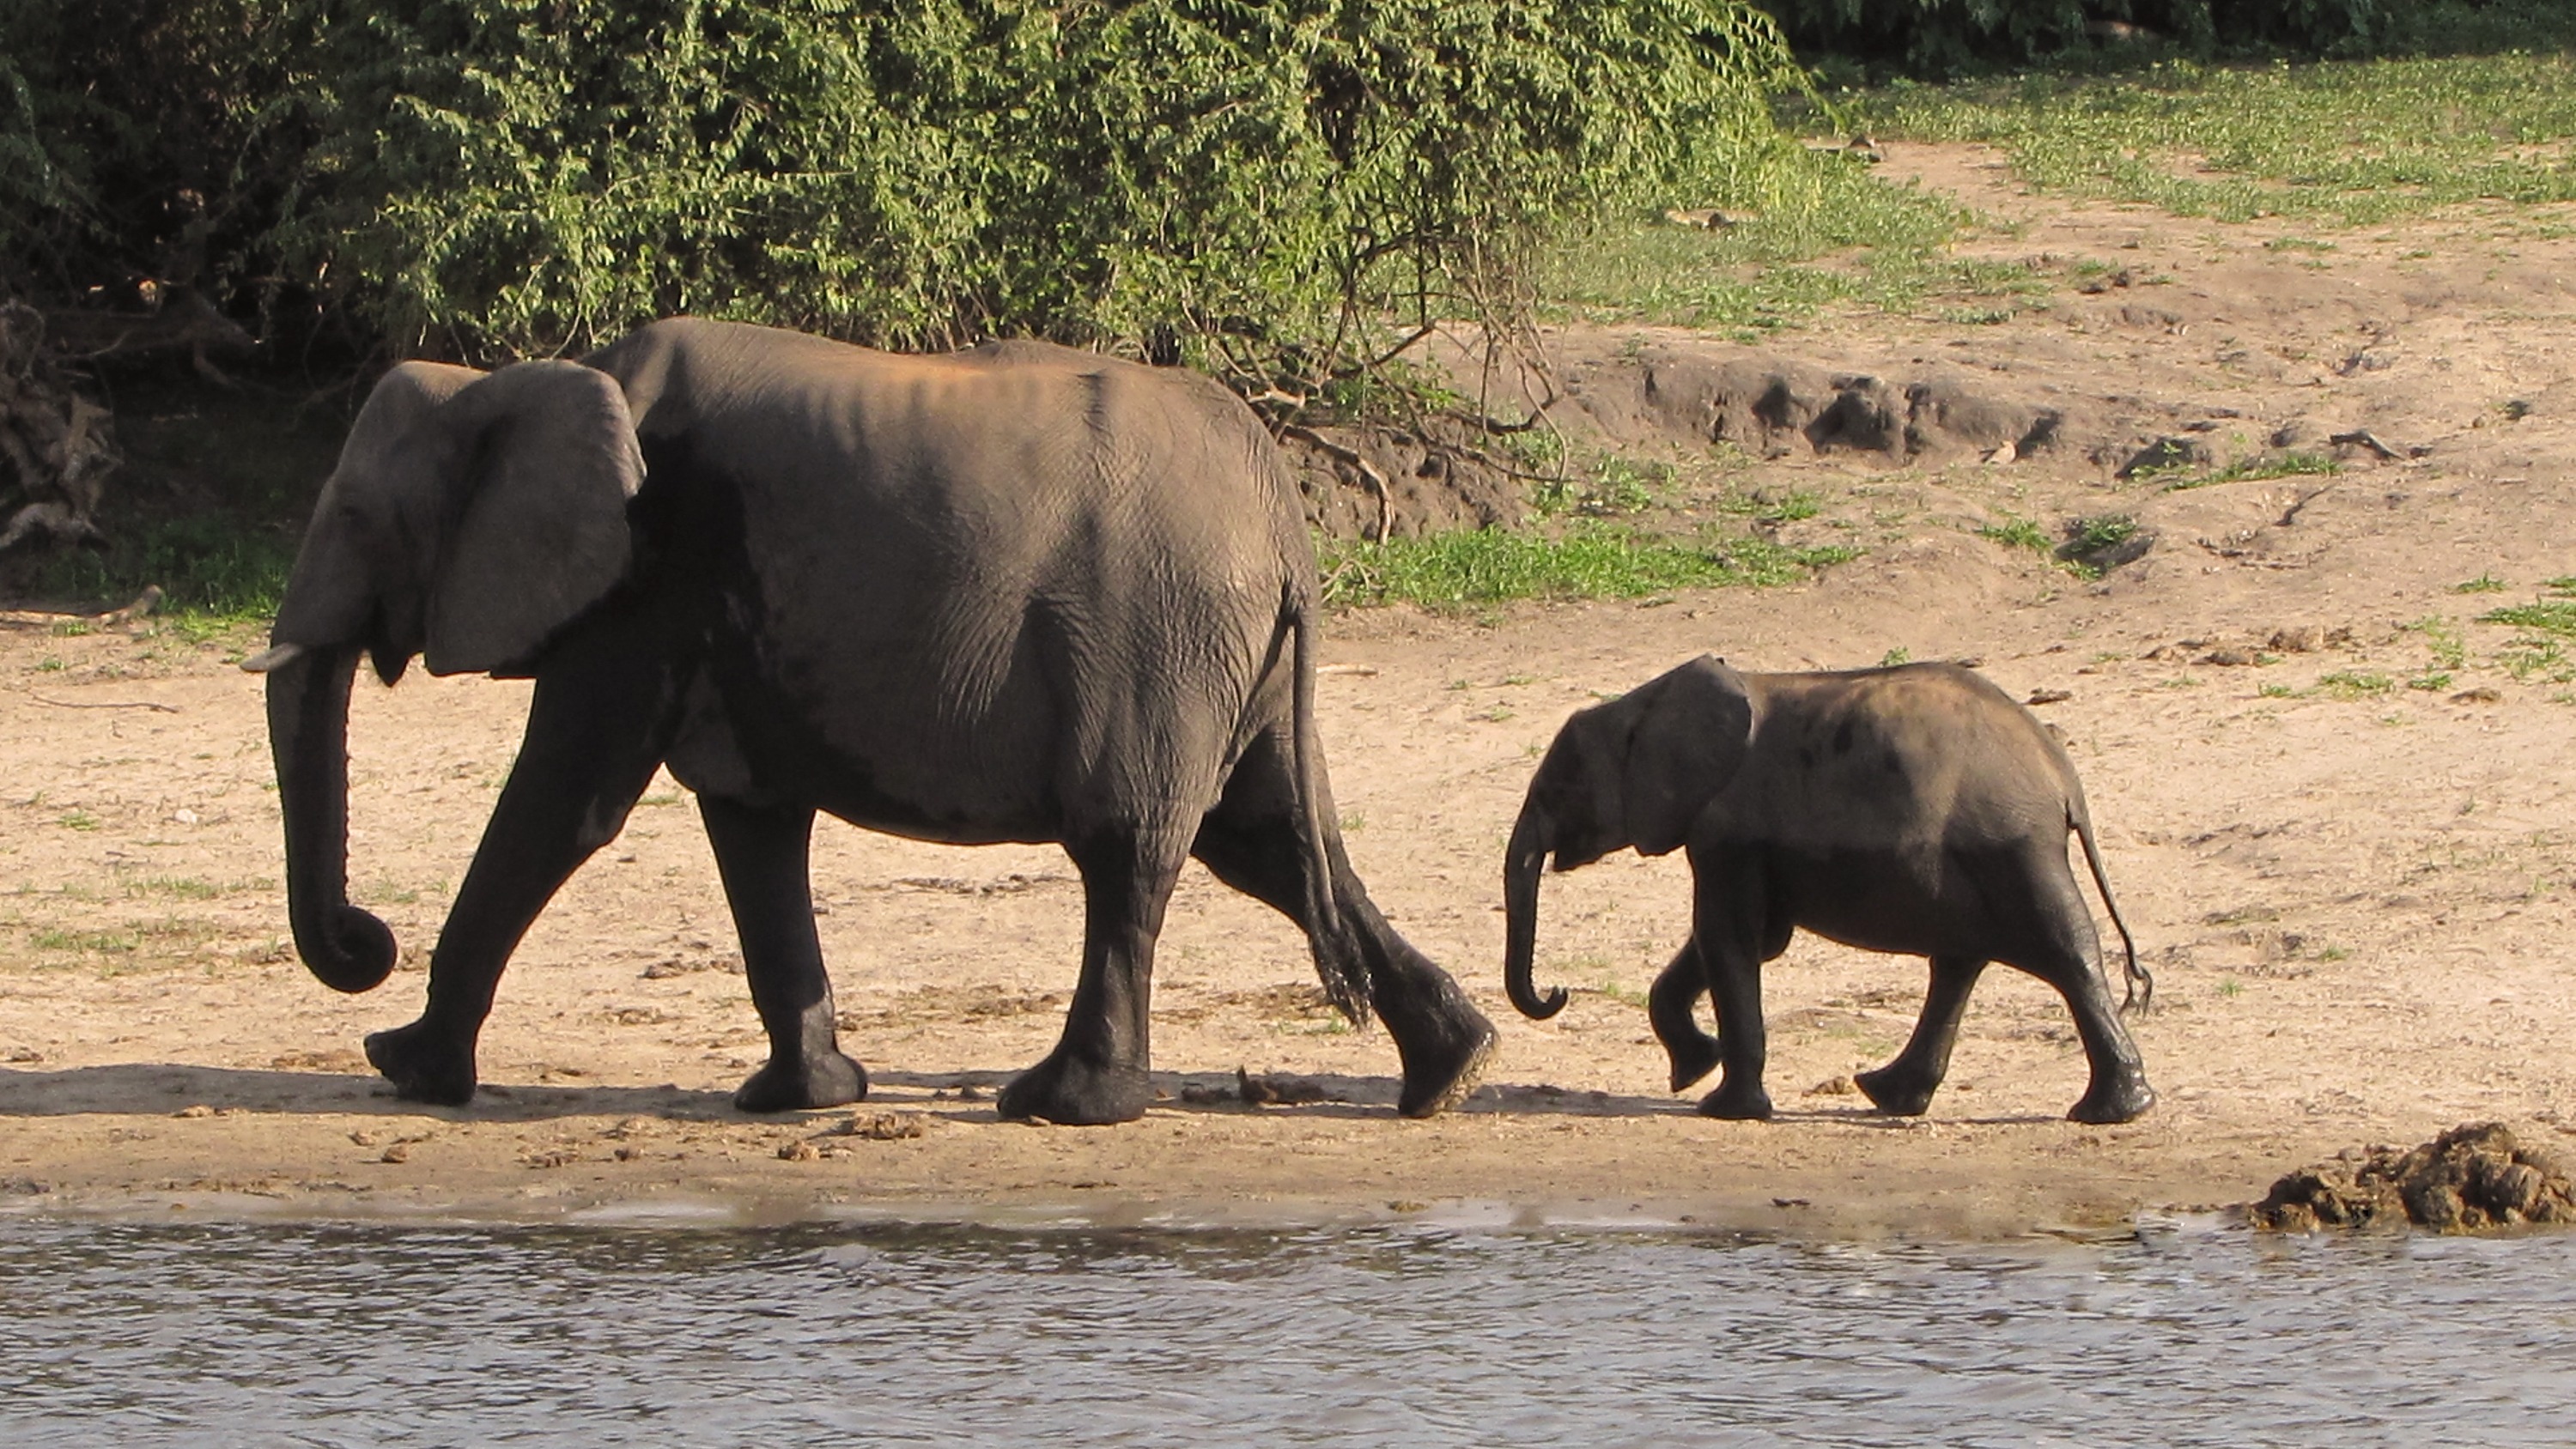
landscape, adventure, animal, river, wildlife, africa, mammal, fauna, savanna, elephant, family, botswana, safari, chobe, elephant family, okavango, young elephant, indian elephant, african elephant, elephants and mammoths, elephant calf, water elephant